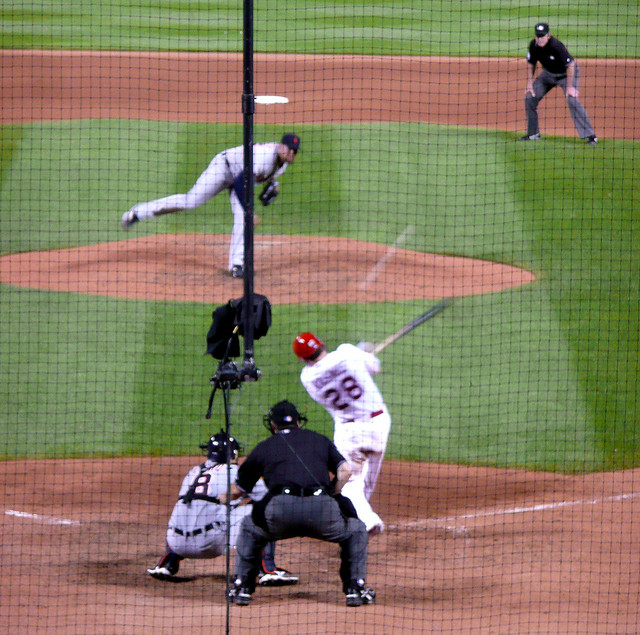
một cầu thủ bóng chày vừa thực hiện cú ném bóng